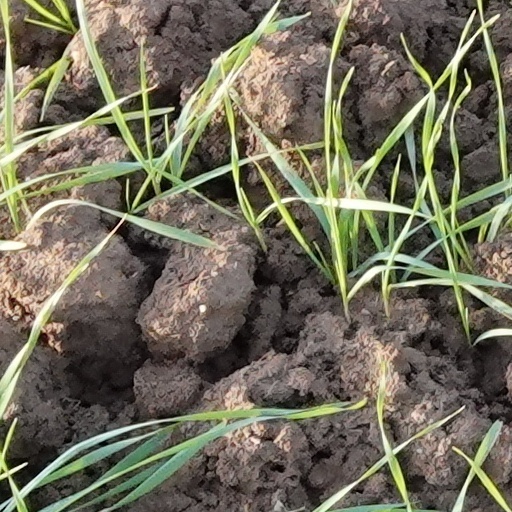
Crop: wheat